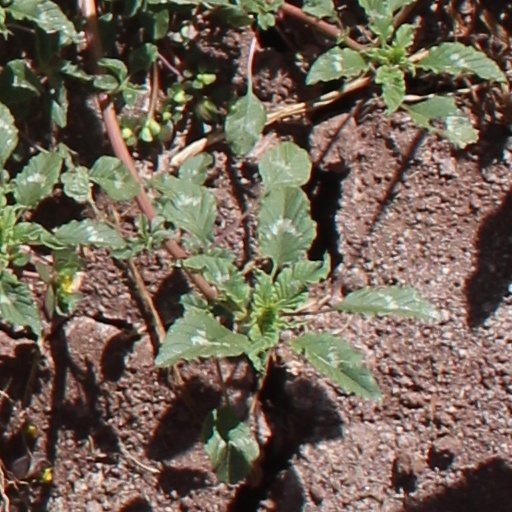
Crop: wheat